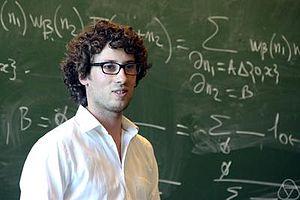
Hugo Duminil-Copin est un mathématicien français né le 26 août 1985.